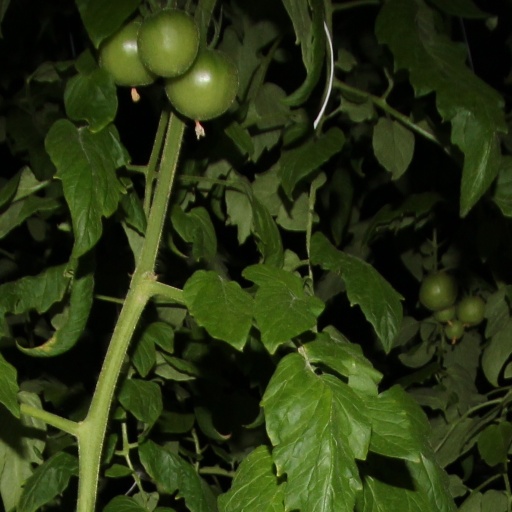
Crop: tomato